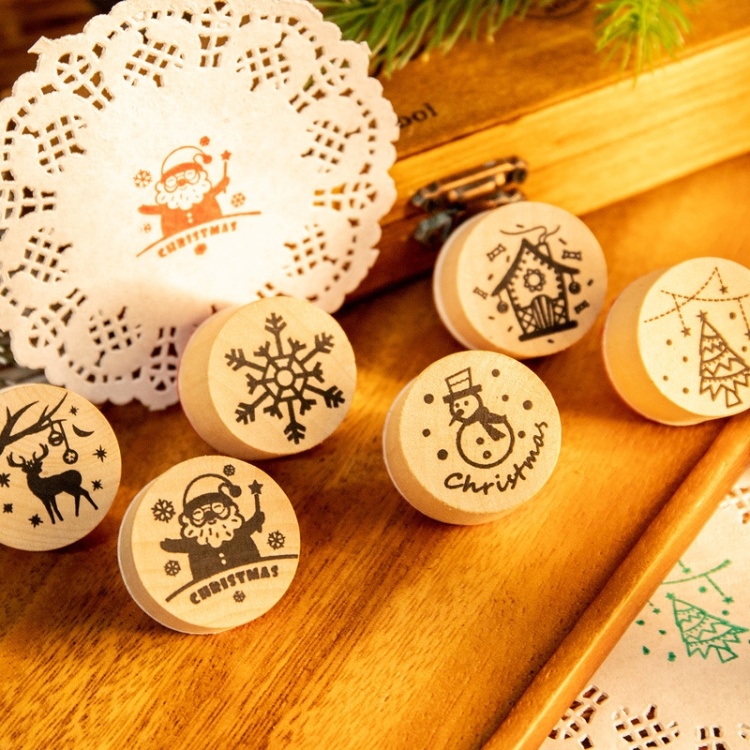
6PCS/Set Christmas Snowflake Deer Wooden DIY Stamp Set
1. Material: wood + rubber 2. Application: Handbook/diary decoration 3. Suitable for holidays: Christmas 4. Use: DIY crafts, creative stamps 5. Hard material, impact resistant and durable 6. Vivid and cute cartoon design, cute and funny 7. Size: 3cm diameter, 2.1cm high 8. Weight: about 59.3
Brand: bashfashion
Category: Arts & Entertainment > Hobbies & Creative Arts > Arts & Crafts > Art & Craft Kits > Scrapbooking & Stamping Kits